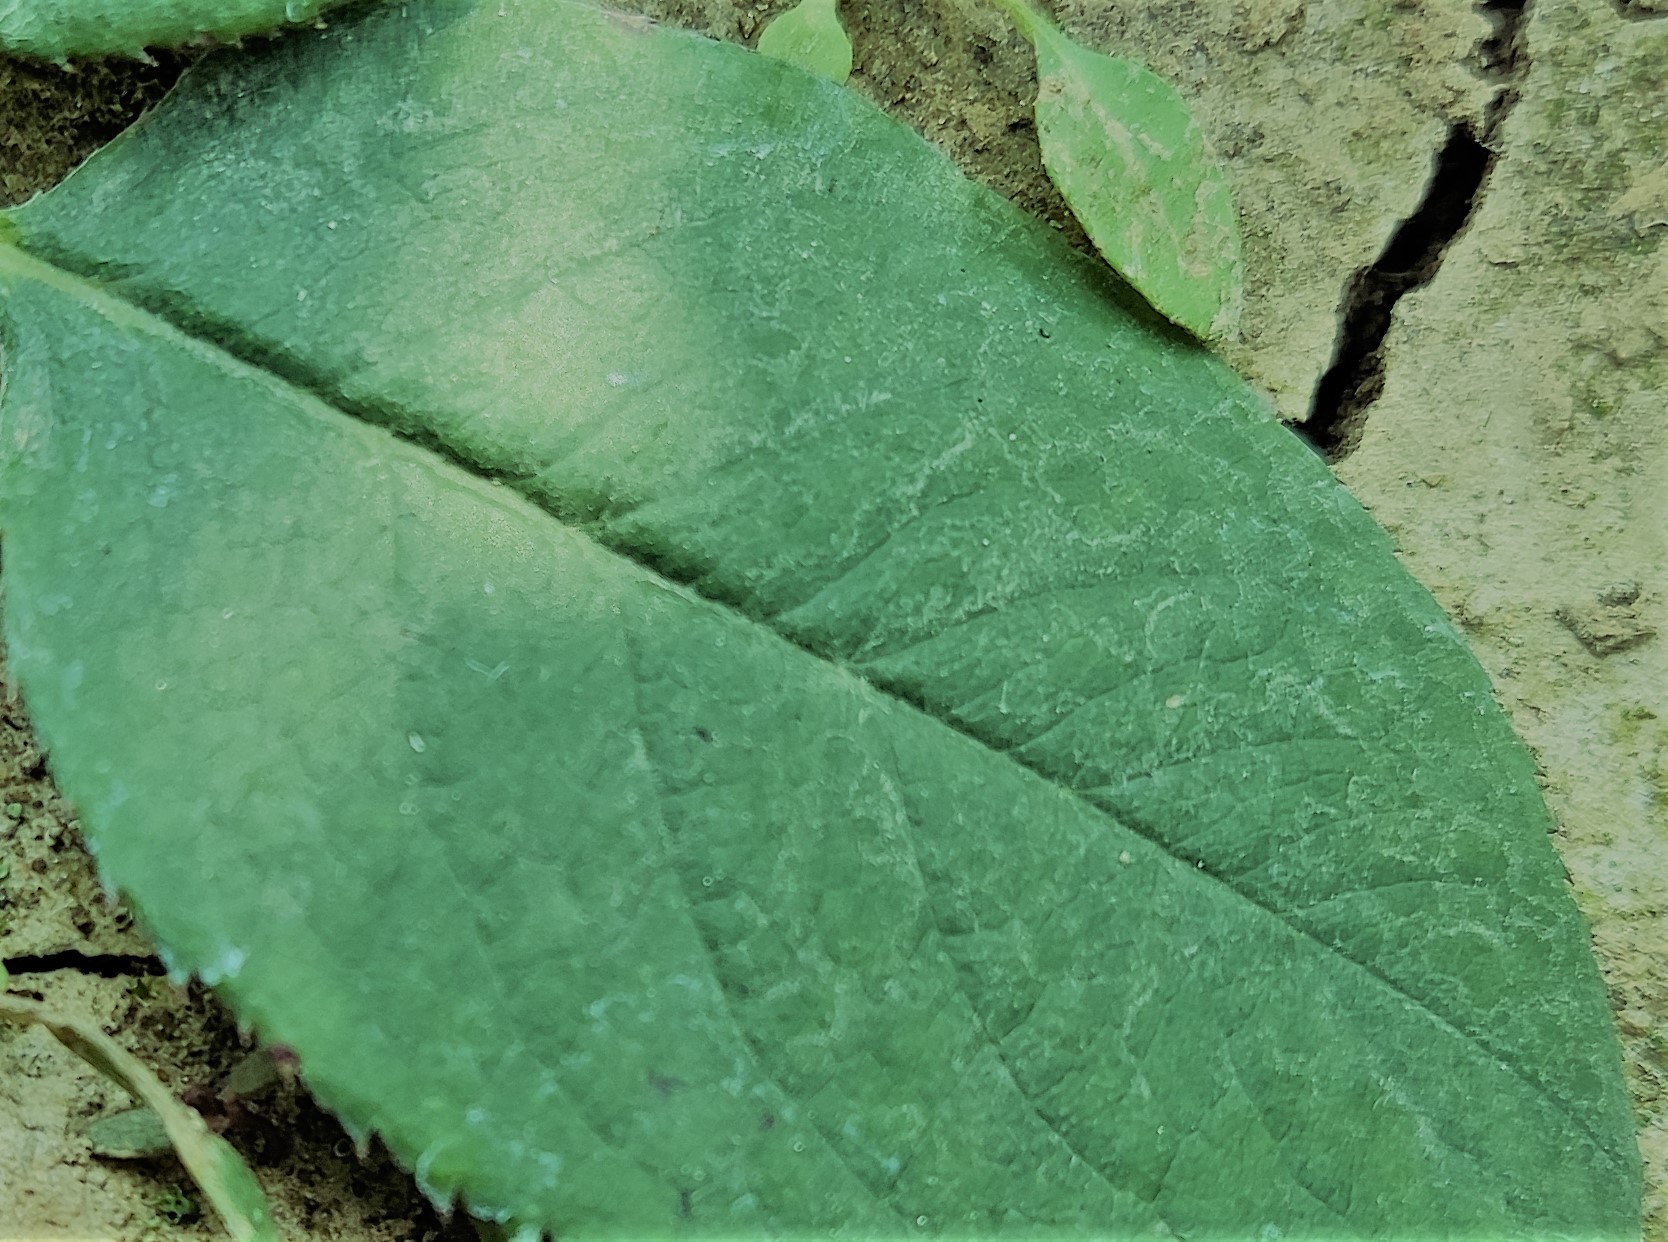
Label: Fresh Leaf